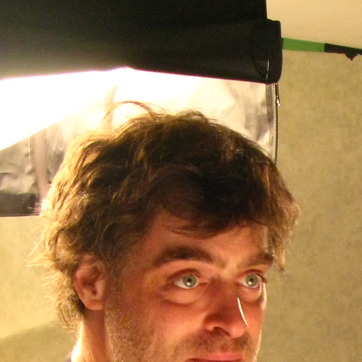
Material: hair